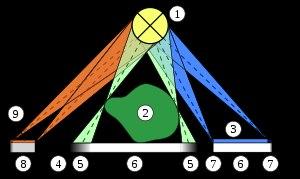
Le photogramme est une image photographique obtenue sans utiliser d'appareil photographique, en plaçant des objets sur une surface photosensible et en l'exposant ensuite directement à la lumière.